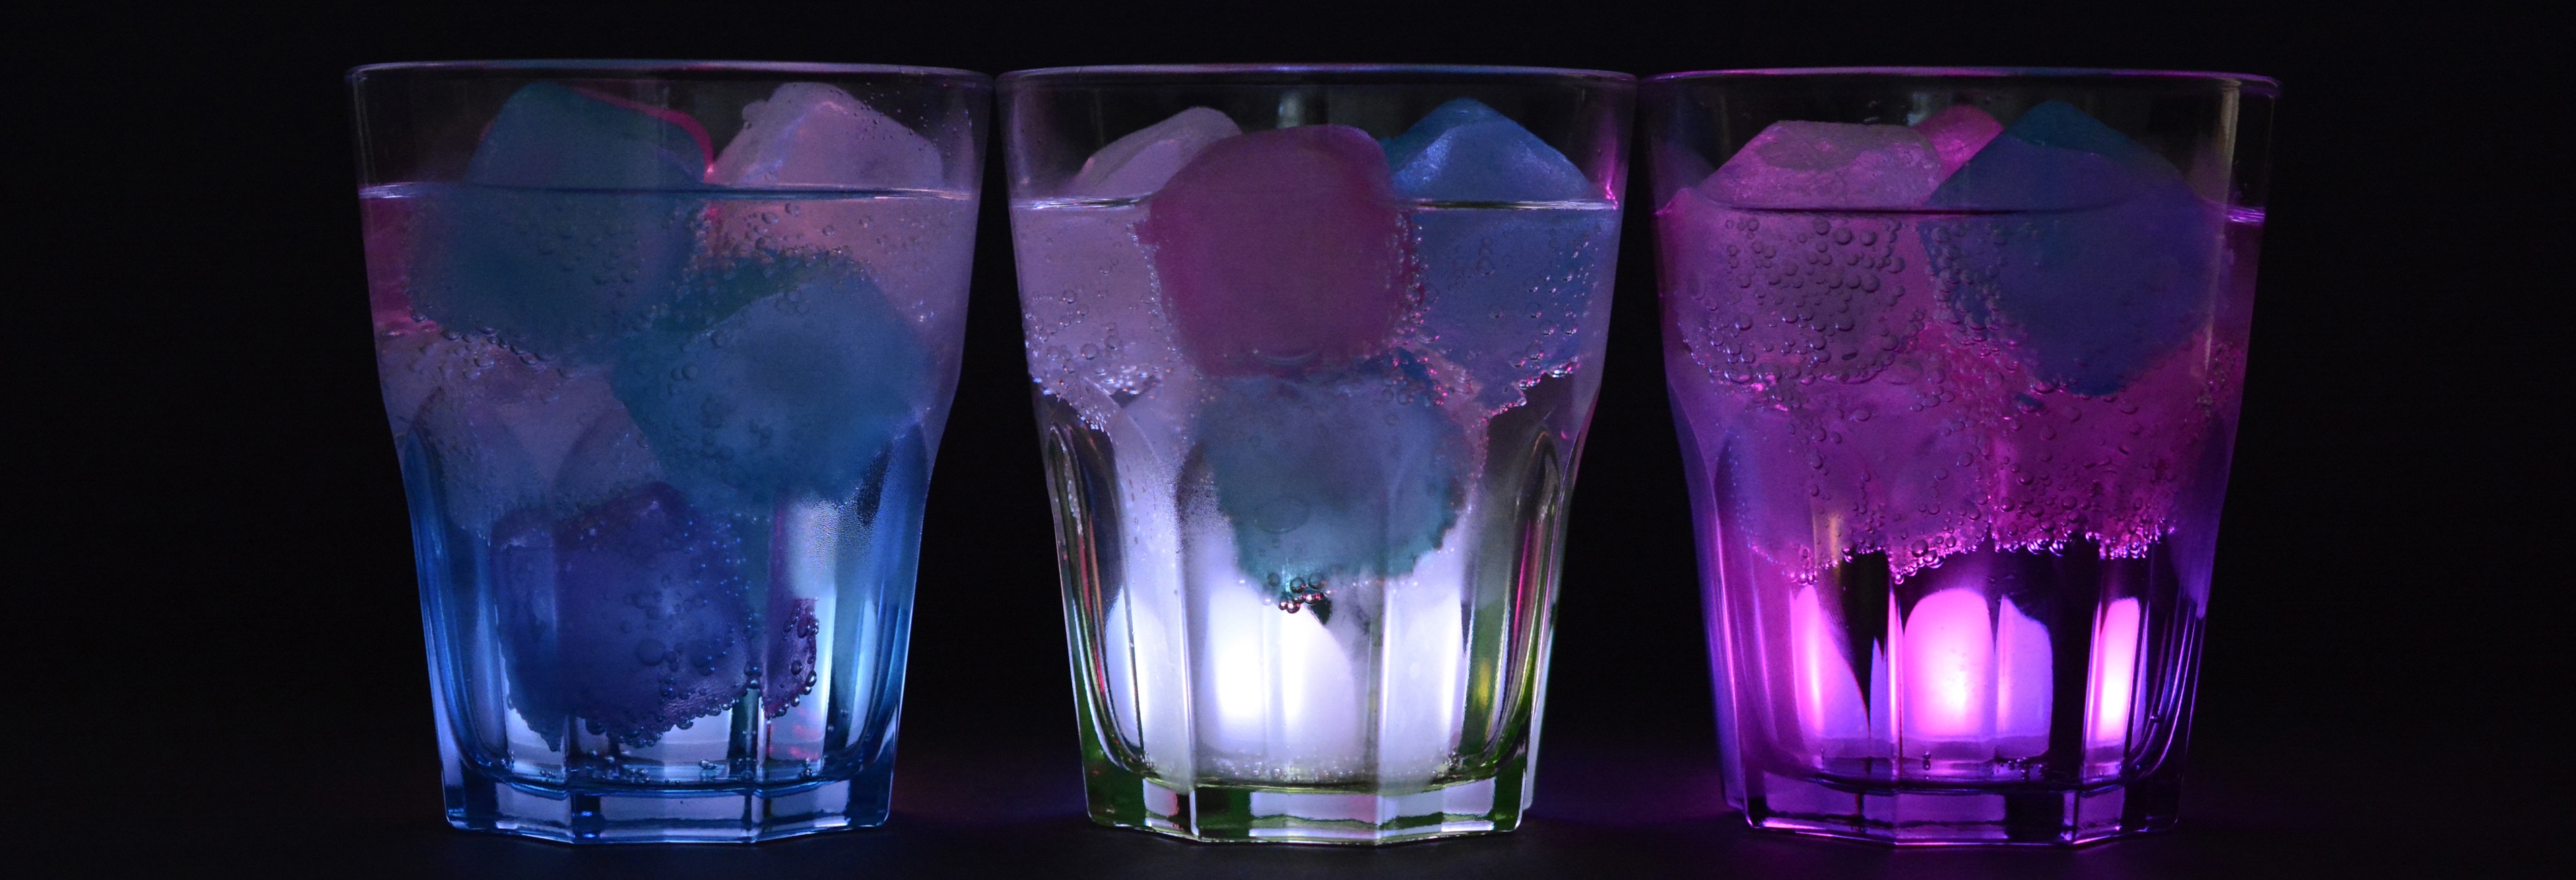
glass, summer, bar, feed, food, banner, holiday, drink, lighting, delicious, alcohol, cocktail, celebrate, illuminated, glass bottle, glasses, refreshment, enjoy, ice cubes, after work, header, head image, alcoholic beverage, cobalt blue, highball glass